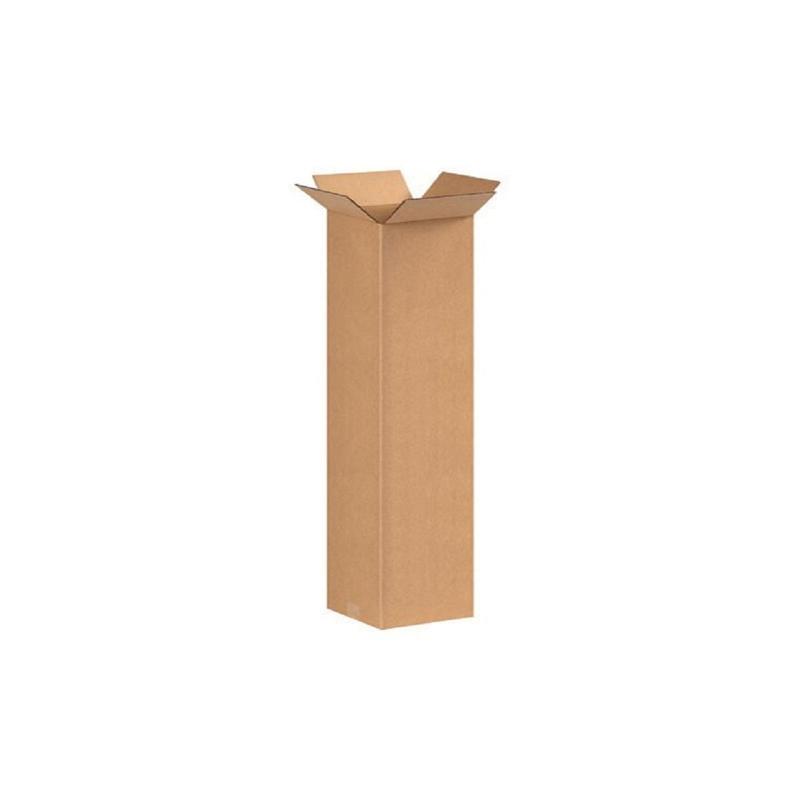
Label: cardboard